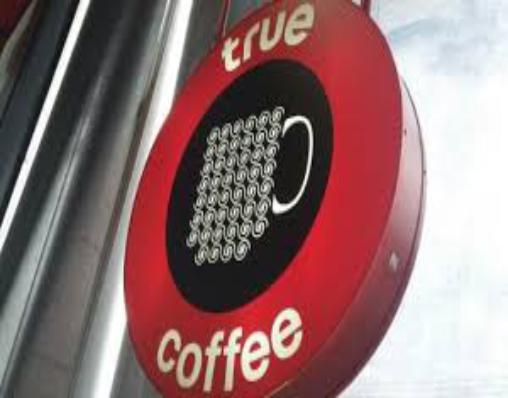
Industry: Food